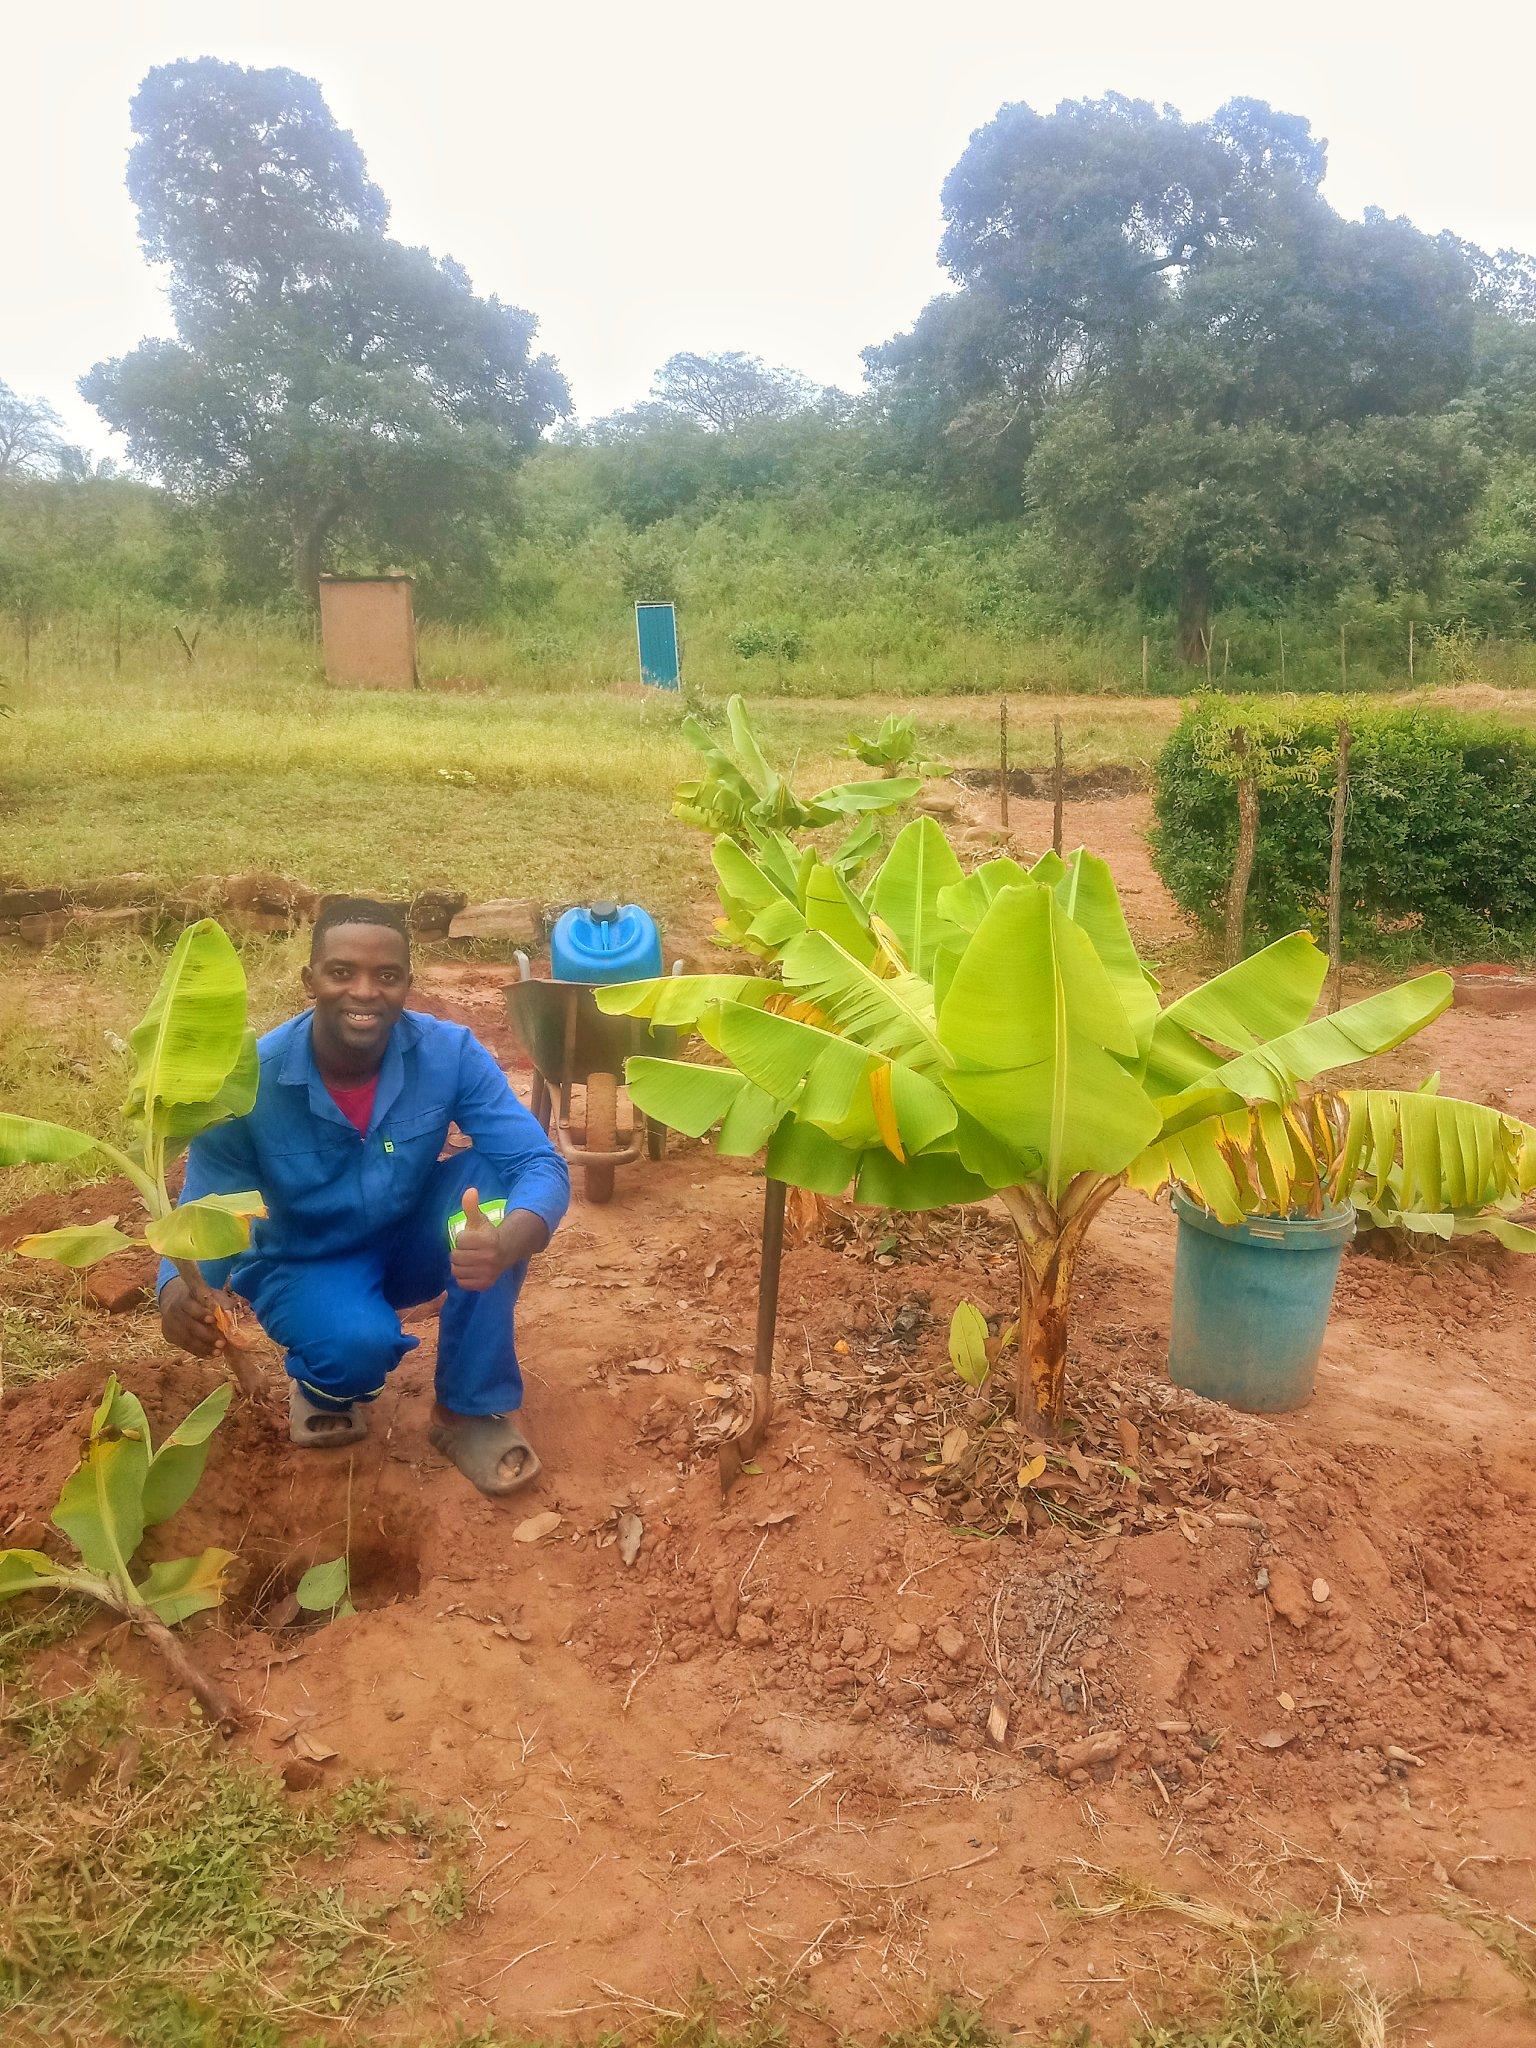
Mwanaume akiwa amechuchumaa karibu na mmea mchanga wa magomba katika shamba, amevaa suti ya bluu akitabasamu kuelekea kamera ilipo. Nyuma yake kuna gurudumu la bustani lenye ndoo ya bluu na miti mingine imesimama mbali ikitengeneza mandhari ya shamba. Zao la ndizi ni muhimu katika kufanya biashara kwani kuwawezesha wakulima kujipatia kipato chao cha kila siku na kuendesha maisha.